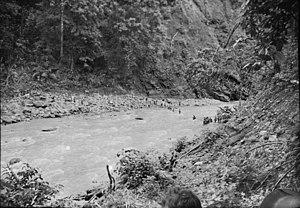
L'invasion de Rabaul, aussi connue sous l'invasion de la Nouvelle-Bretagne, désigne les opérations de débarquement et d'occupation menées en janvier et février 1942 par l'Empire du Japon de l'île de Nouvelle-Bretagne, à l'époque dans le territoire de Nouvelle-Guinée sous mandat australien.